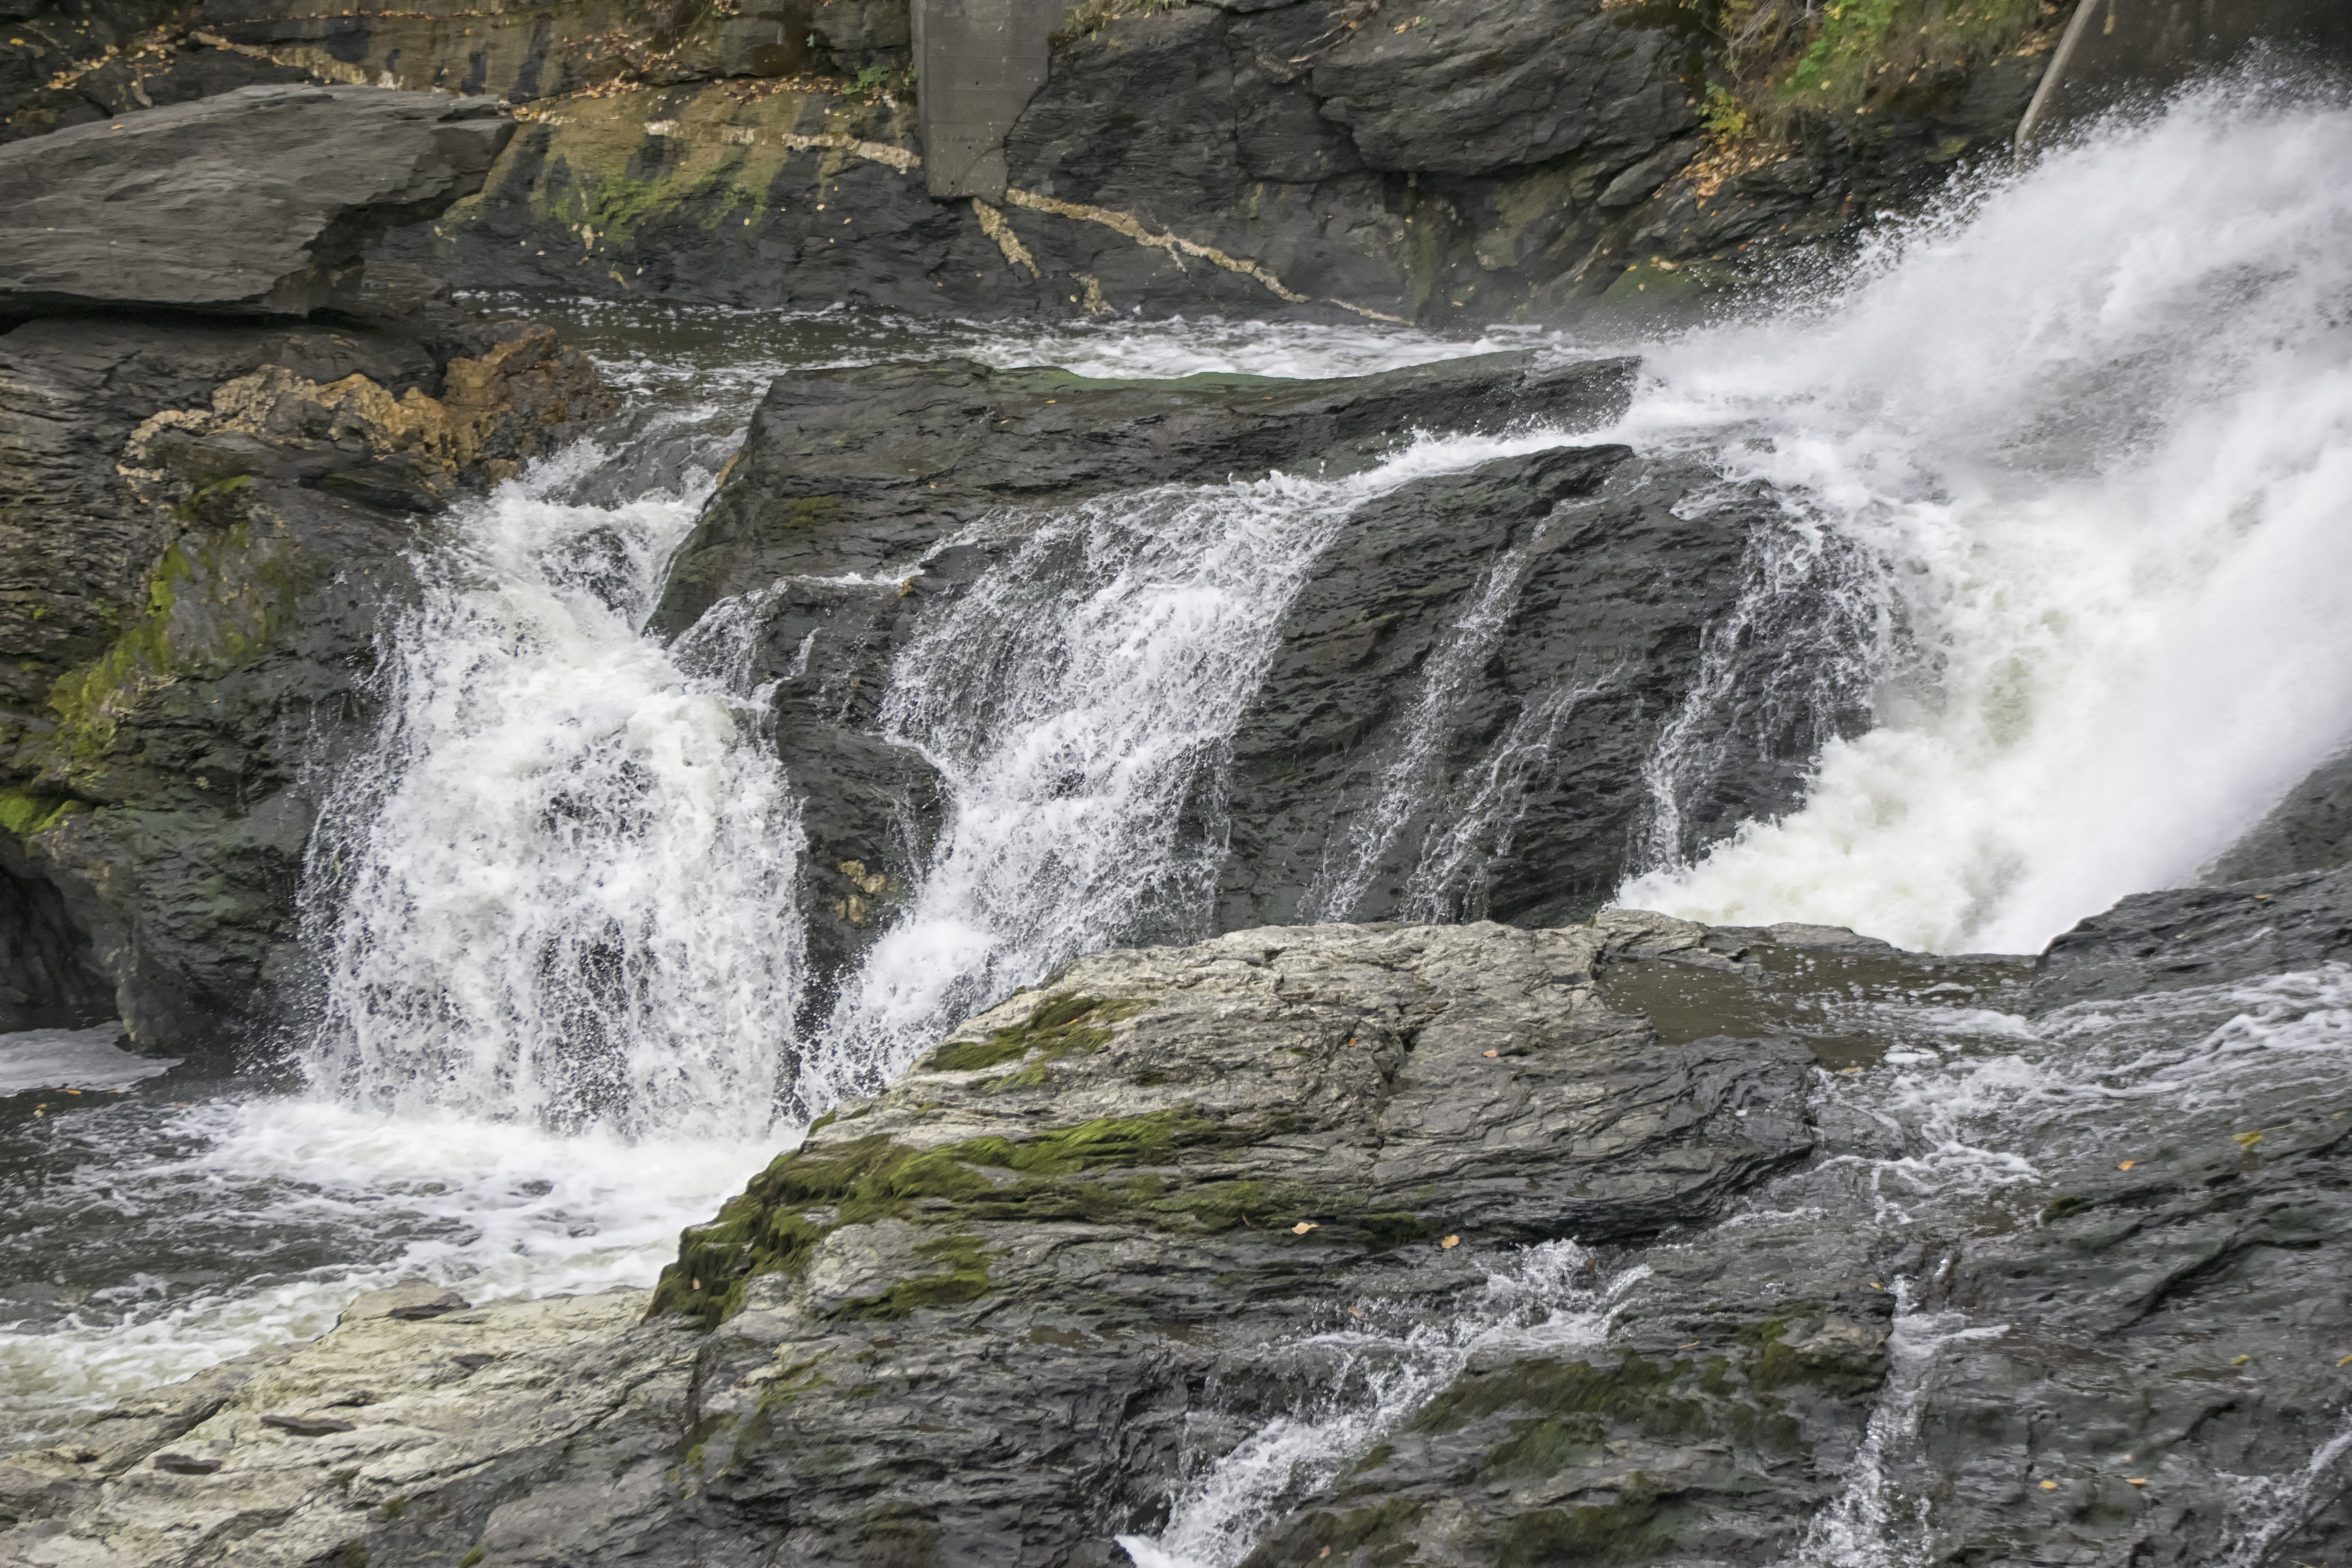
water, nature, waterfall, river, stream, rapid, body of water, canada, wasserfall, quebec, water feature, watercourse, sherbrooke